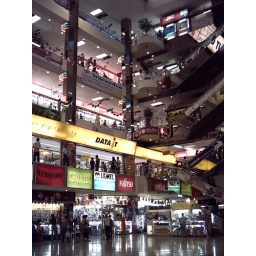
IT City in Bangkok massive 5 floor mall of computer retailers